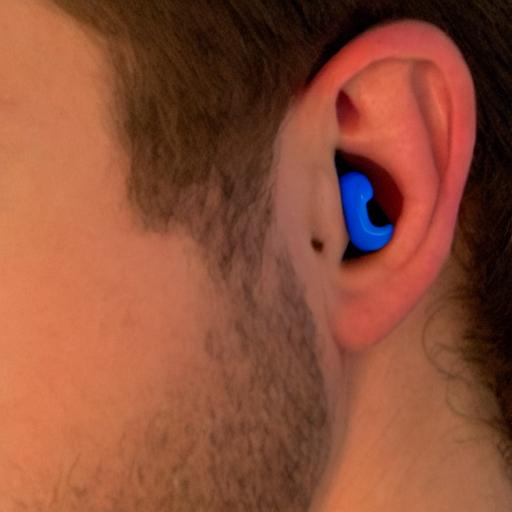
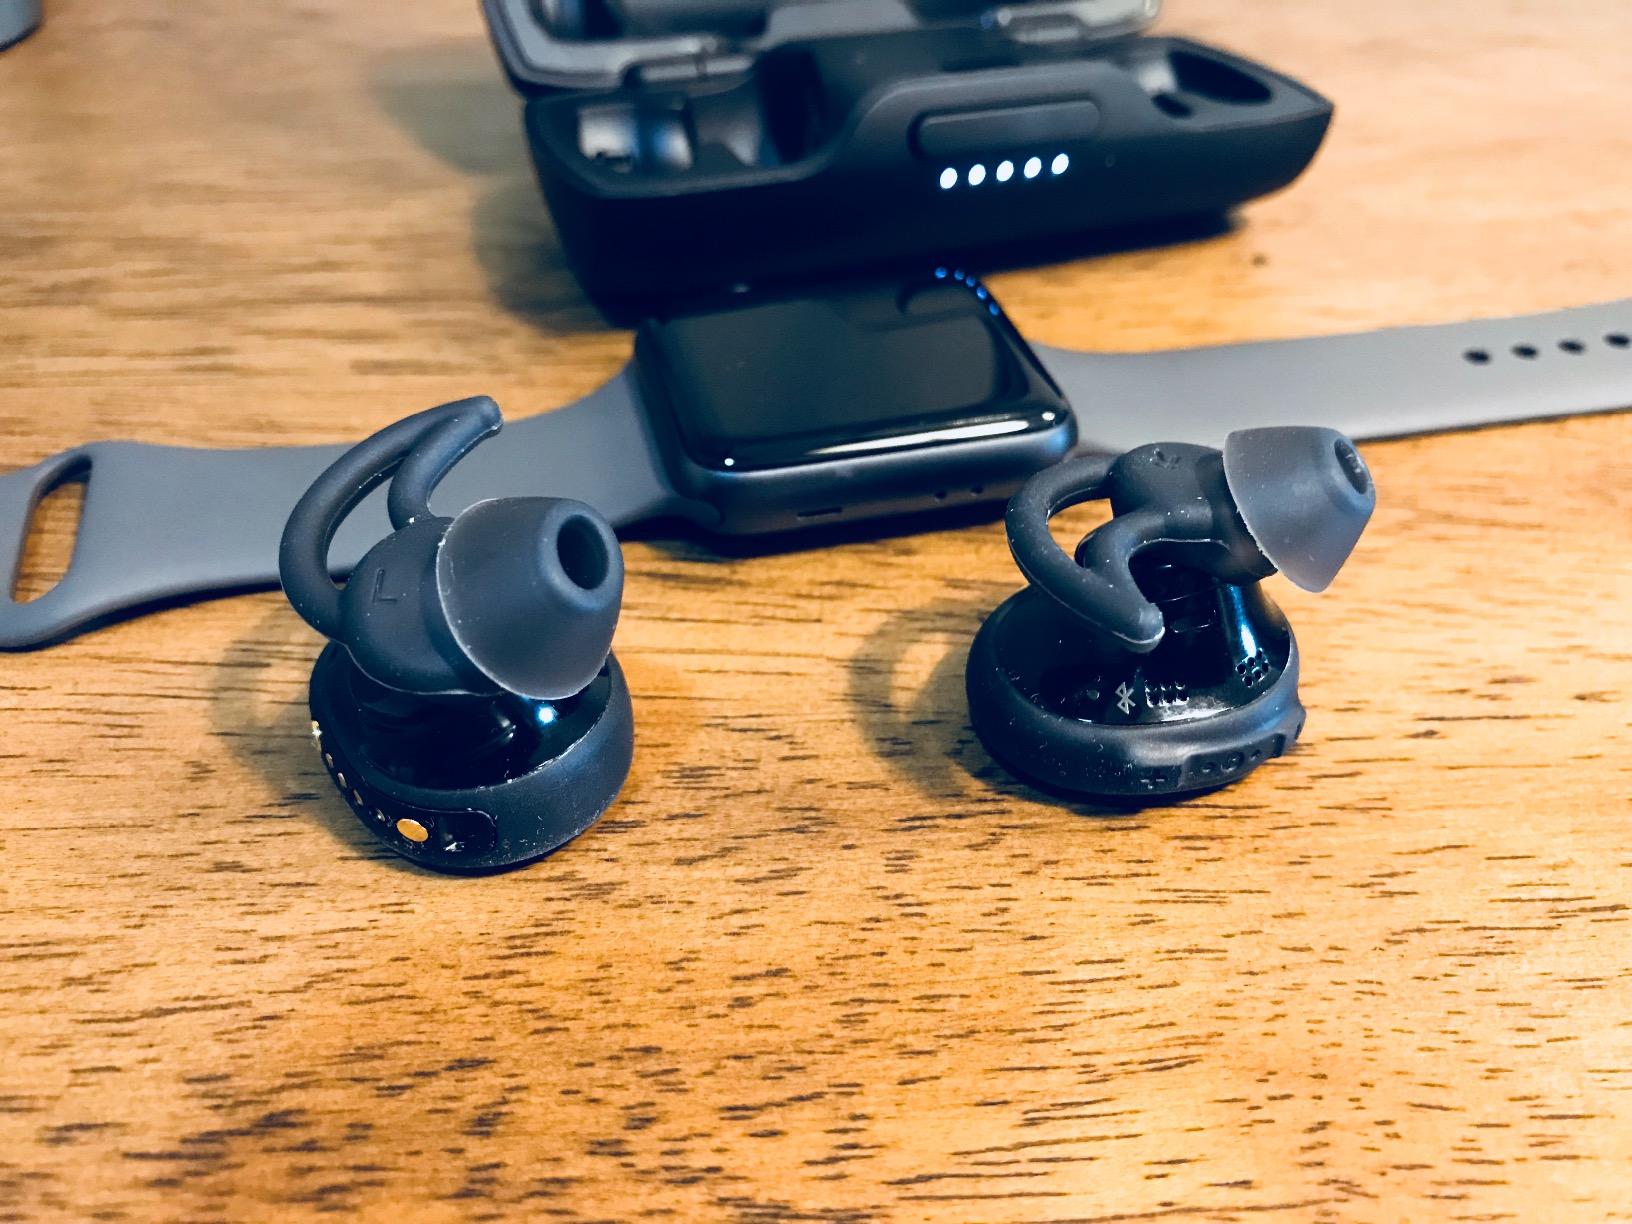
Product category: earbuds
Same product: no